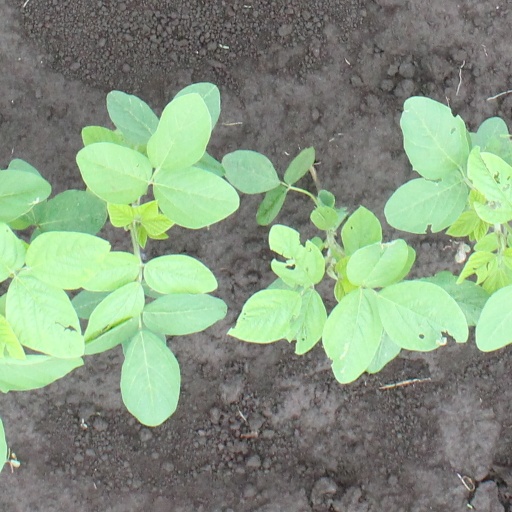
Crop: soybean